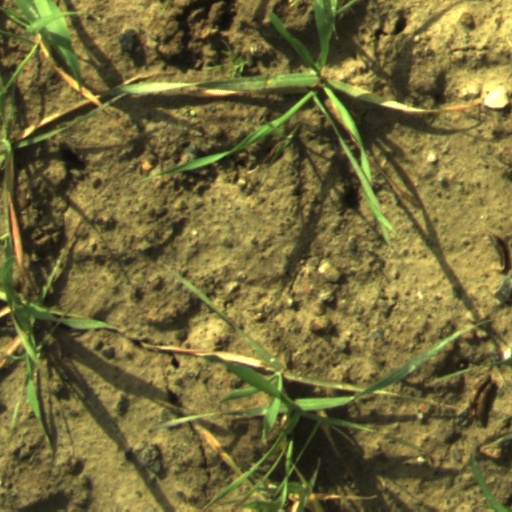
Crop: wheat